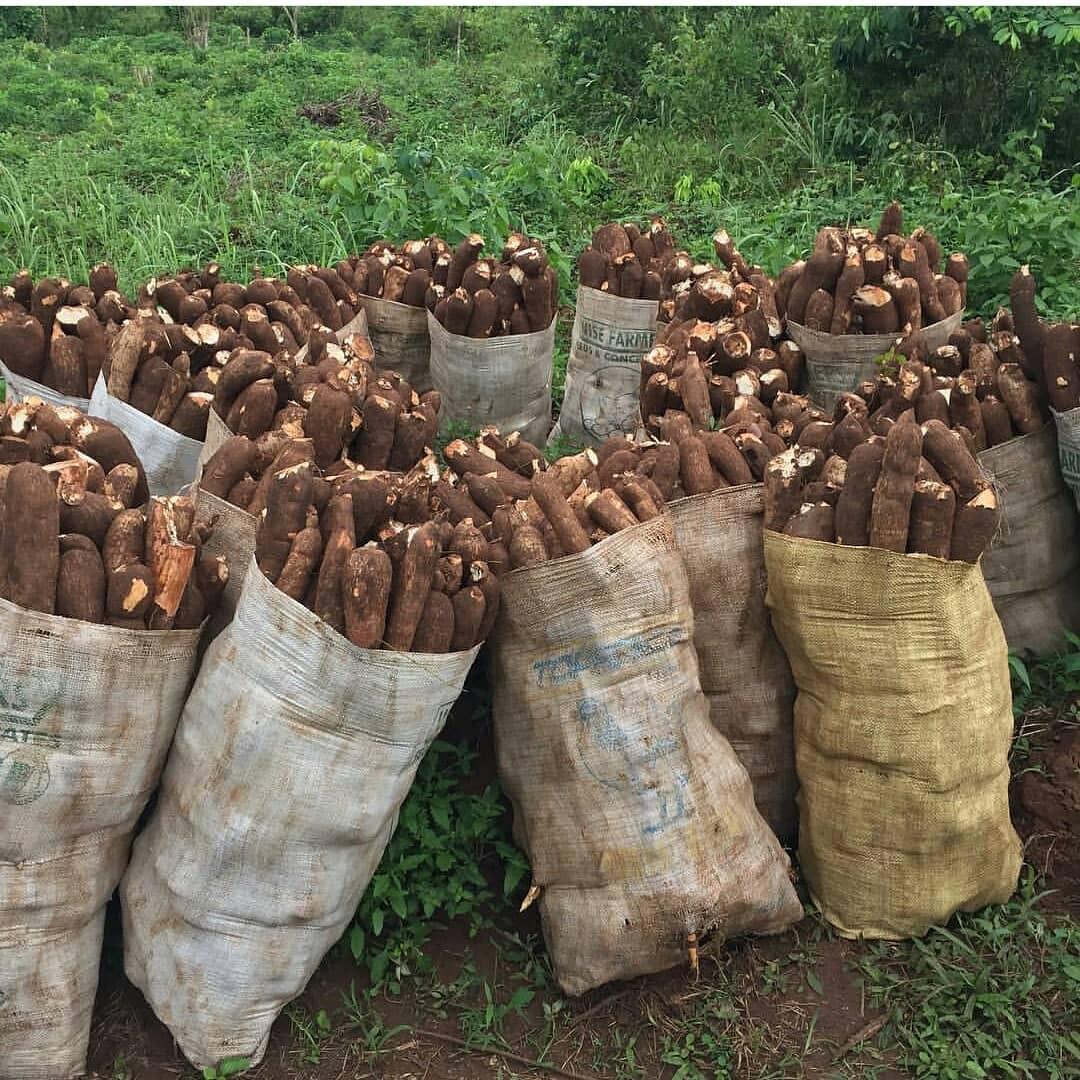
Wakulima wanaojishughulisha na shughuli za kilimo cha zao la mihogo wakiwa tayari wamehitimisha zoezi la kuvuna mihogo hiyo. Na kuitia kwenye mifuko maalumu waliyoiandaa kwa ajili ya kufanikisha zoezi hilo,tayari kwa ajili ya kusafirishwa.